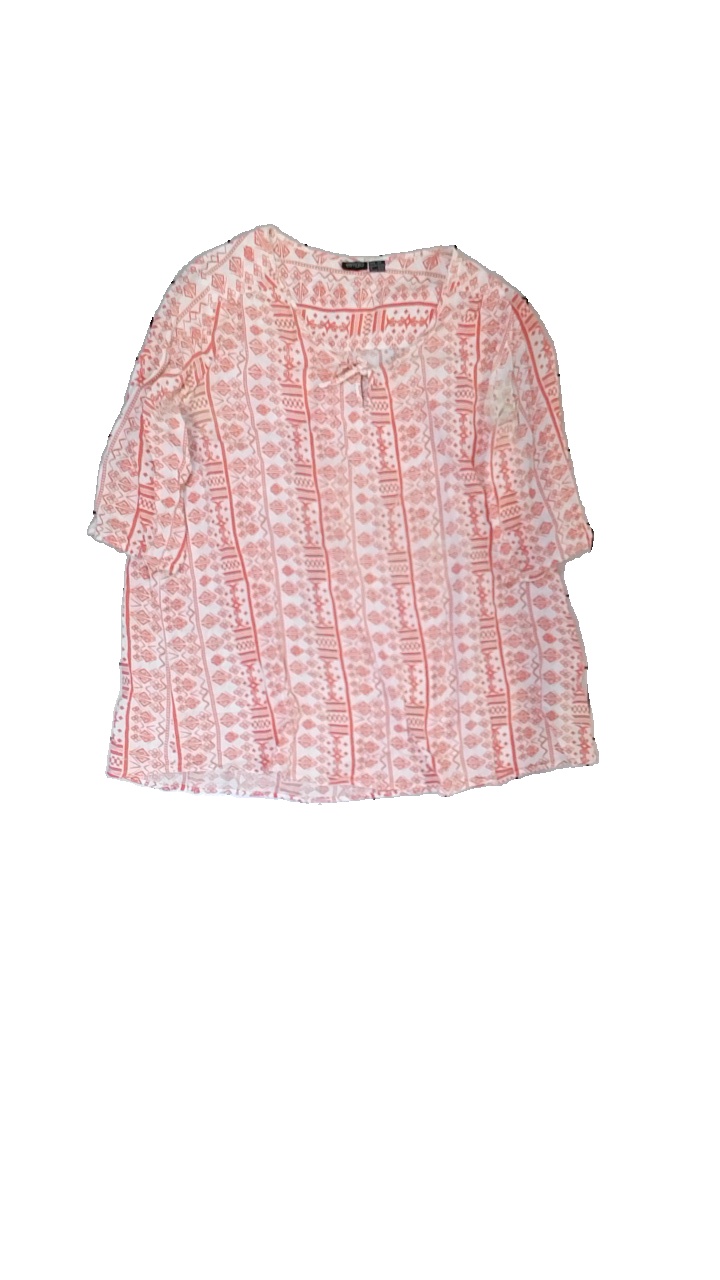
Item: Blouse (Ladies)
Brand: Esmara (lidl)
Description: blus med geometriskt tryck
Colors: White, Red
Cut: V-collar
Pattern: Geometric print
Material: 100% bomull
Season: All
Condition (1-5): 3
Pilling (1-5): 4
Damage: svett fläckar
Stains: Minor
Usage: Export
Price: <50